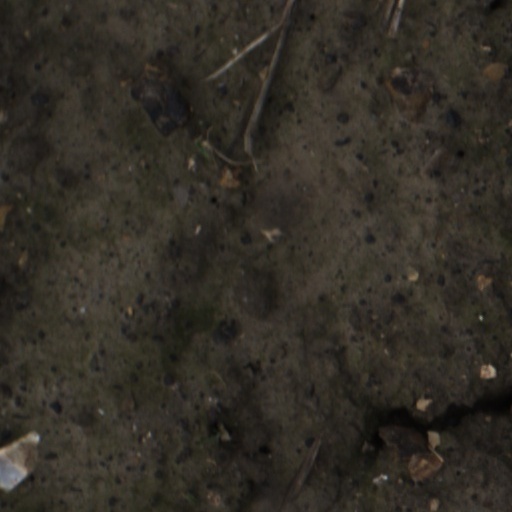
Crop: wheat